Table Mountain National Park Marine Protected Area

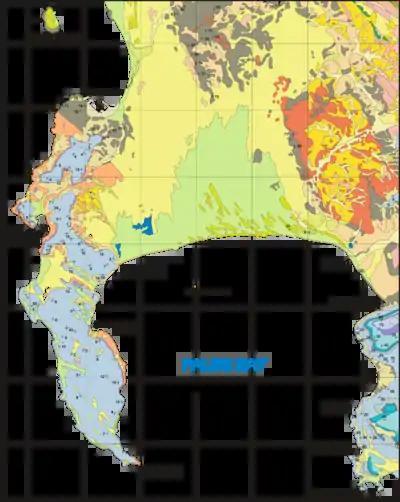
Geological map of the Cape Peninsula and False Bay

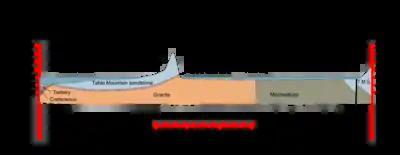
Geological section of the Cape Peninsula and False Bay

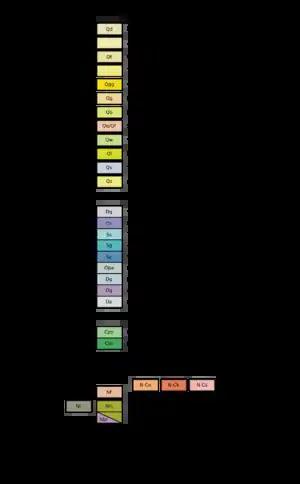

The City of Cape Town was founded at the northern end of the Cape Peninsula, a narrow mountainous strip of land at the most 11 km wide and just over 50 km long. The northern border is the coast of Table Bay, a large open bay with a single island, Robben Island, in its mouth.